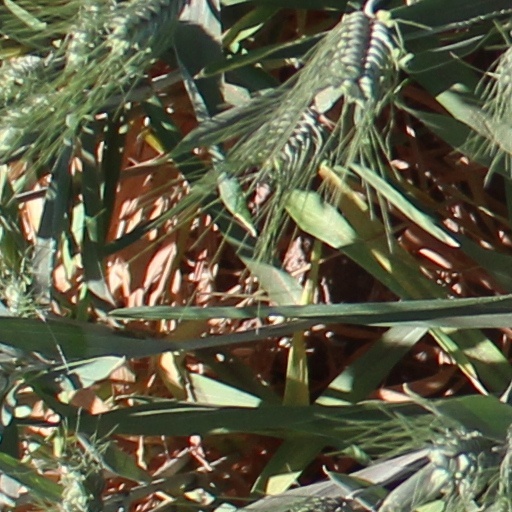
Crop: wheat